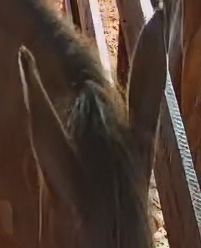
Face region: ears (position_of_ears)
Pain indicator: obviously_present